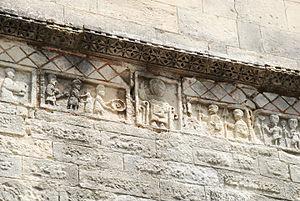
France - Drôme - Tour funéraire de Saint-Restitut - Frise romane
La tour funéraire de Saint-Restitut est une tour romane du XIᵉ siècle située dans la commune de Saint-Restitut dans le département de la Drôme en région Rhône-Alpes.